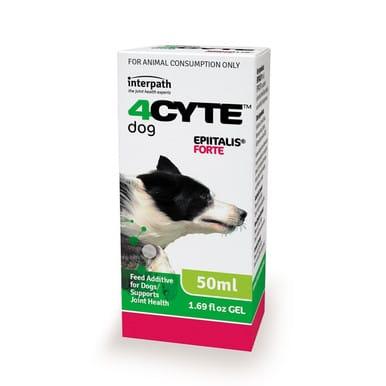
Kifungashio maalumu kilichochorwa picha ya mnyama aina ya mbwa, na kuchapishwa maneno yasomekayo “kwa matumizi ya wanyama pekee”. Ikiashiria kuwa ni kifungashio kinachohifadhi dawa zinazotumika kwa ajili ya kutibu wanyama.